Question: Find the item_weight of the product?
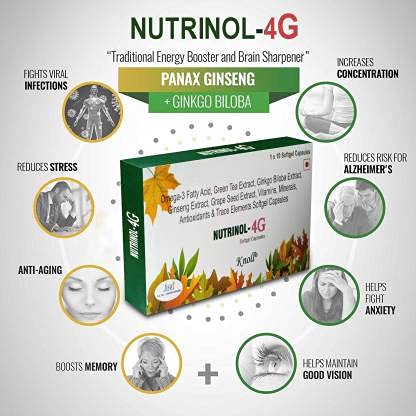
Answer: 4.0 gram